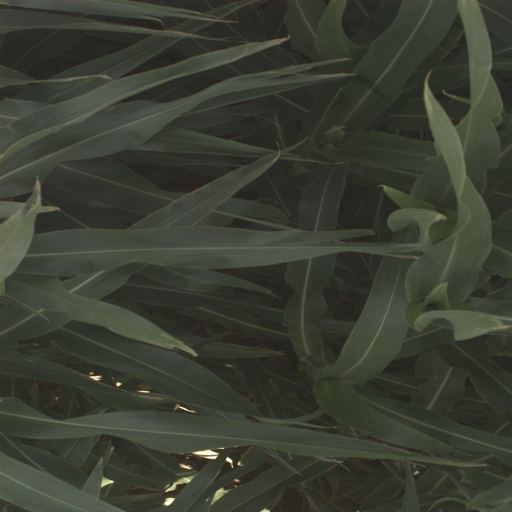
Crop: sorghum